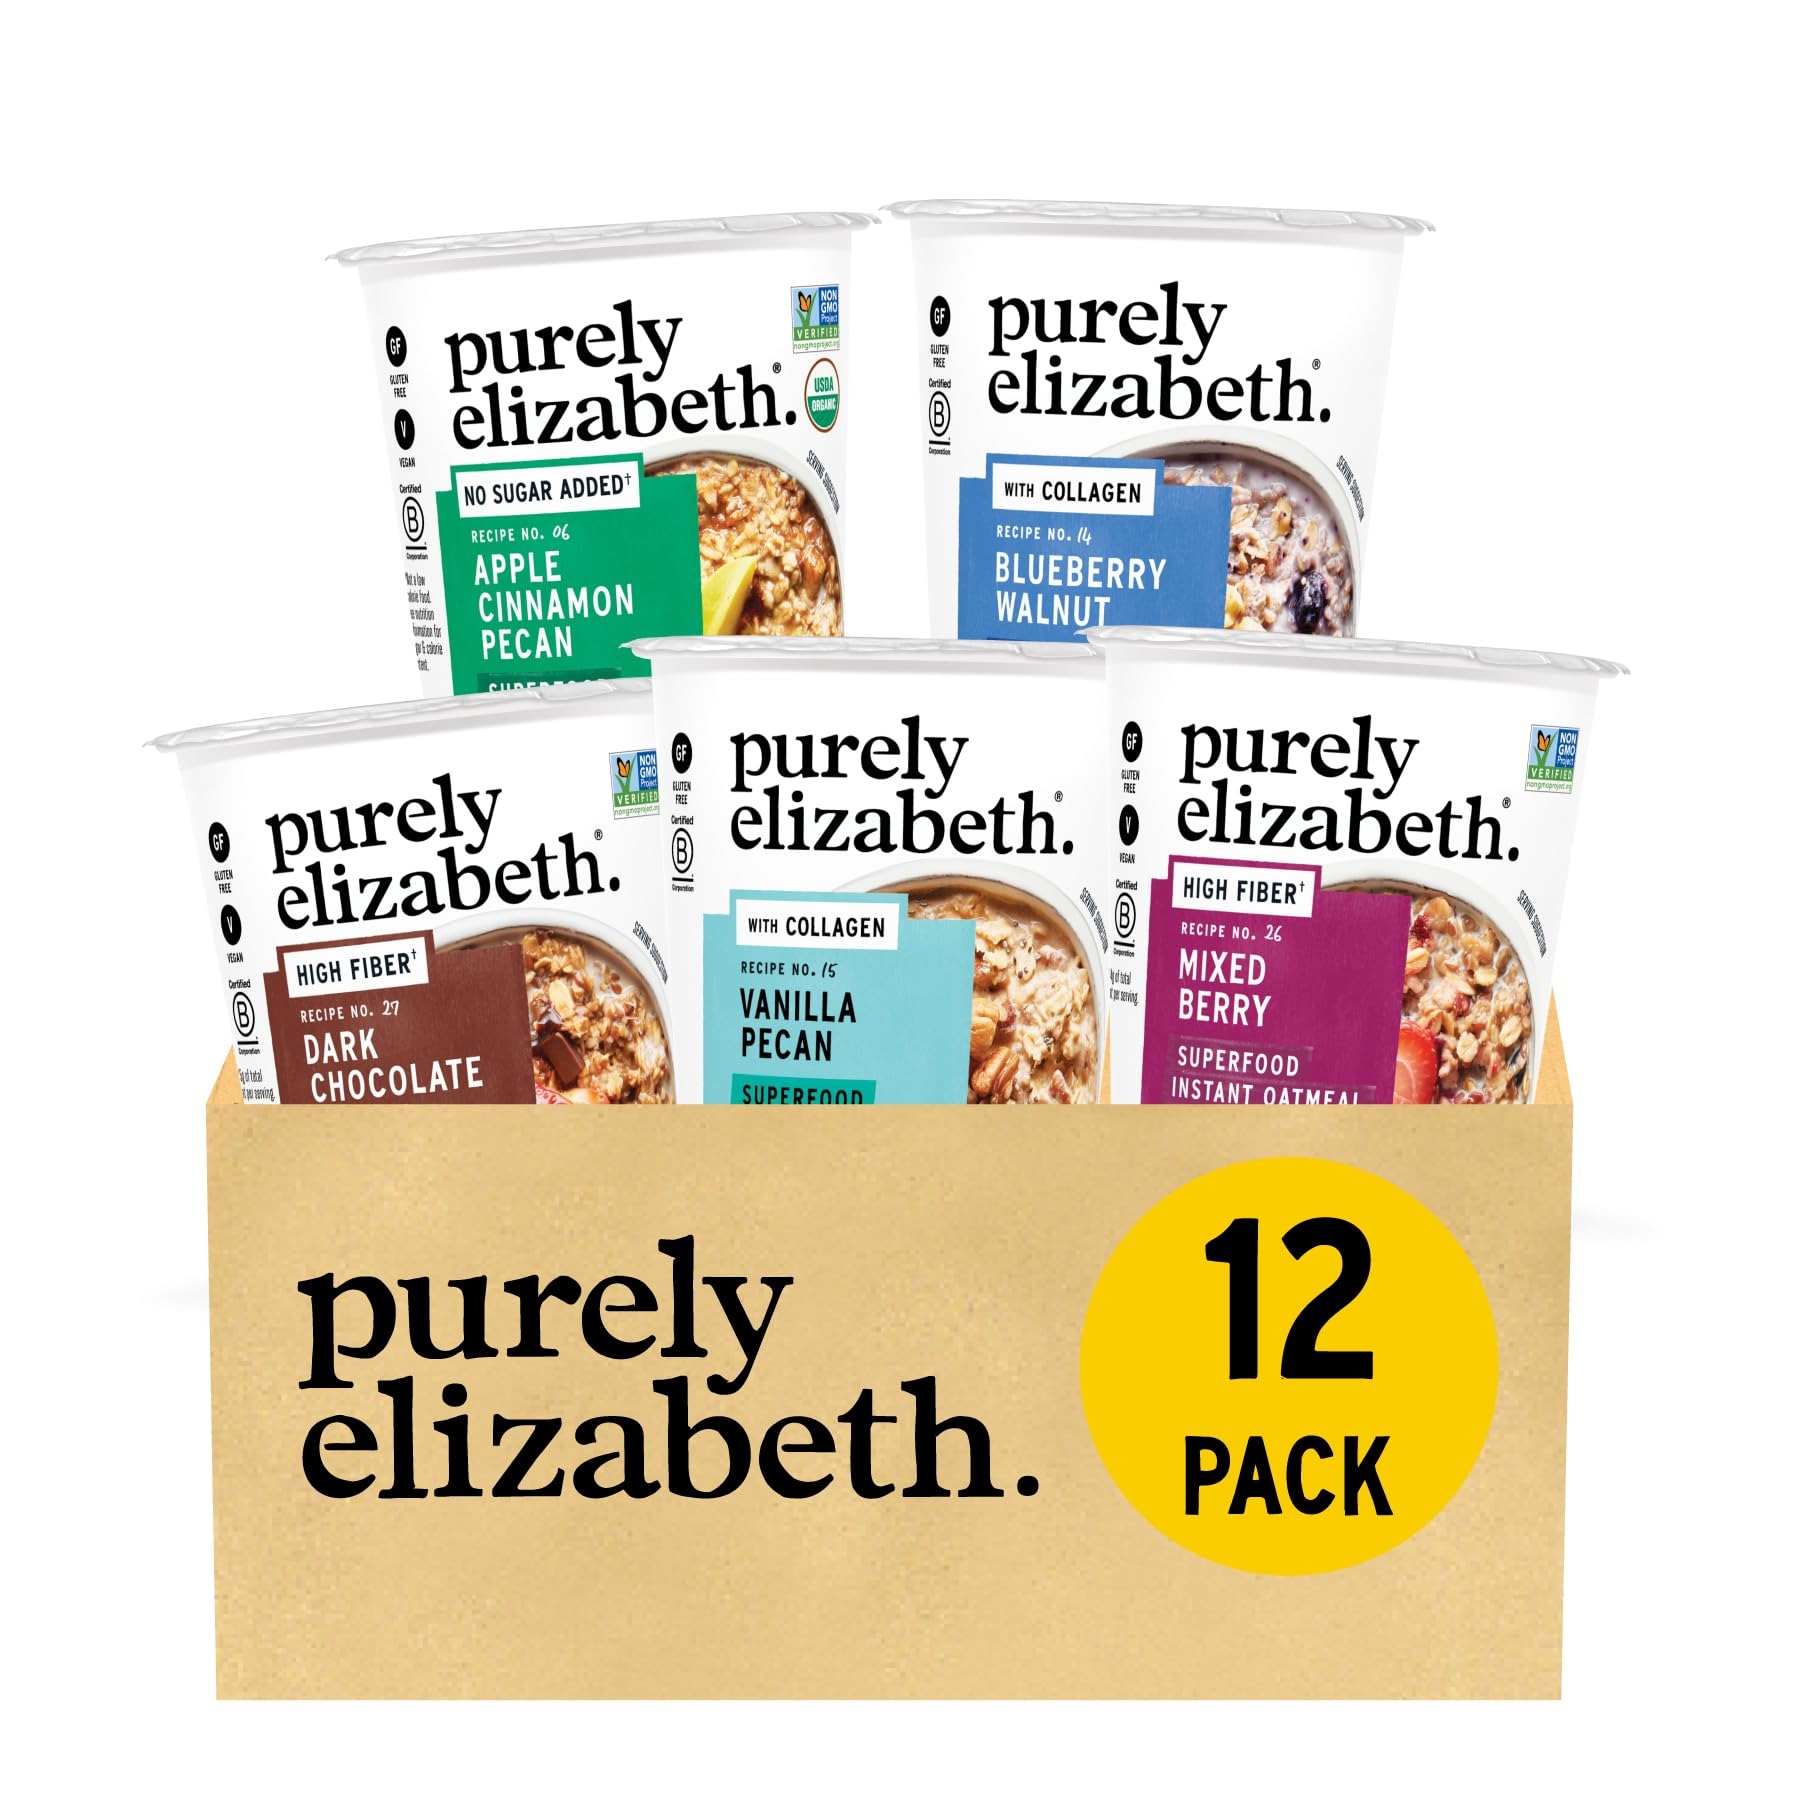
Item Name: Purely Elizabeth Best Sellers Variety Pack Superfood Oatmeal Cups, Great for Overnight Oats, Gluten-Free, 2 Ounce (Pack of 12)
Bullet Point 1: OAT CUPS INCLUDED: 2 Blueberry Walnut with Collagen, 2 Vanilla Pecan with Collagen, 2 Original Organic, 2 Apple Cinnamon Organic, 2 Mixed Berry with Prebiotic Fiber, 2 Dark Chocolate Chunk with Prebiotic Fiber
Bullet Point 2: MADE WITH ORGANIC OATS: Our signature superfood blend made with oats, quinoa, amaranth, chia, and flax with real dried berries for irresistible texture an excellent source of prebiotic fiber in every serving.
Bullet Point 3: GLUTEN-FREE AND NON-GMO: Our certified gluten-free and non-gmo superfood oats are perfect for a filling breakfast.
Bullet Point 4: PREBIOTIC FIBER: Excellent source of prebiotic fiber to start your day off right. 6 grams of fiber per serving. (Included in Mixed Berry and Dark Chocolate Chunk Cups only)
Bullet Point 5: SWEETENED WITH COCONUT SUGAR: Our Superfood Oatmeal is prepared with sustainability sourced coconut sugar, an unrefined sweetener.
Value: 21.12
Unit: Ounce

Price: 55.69